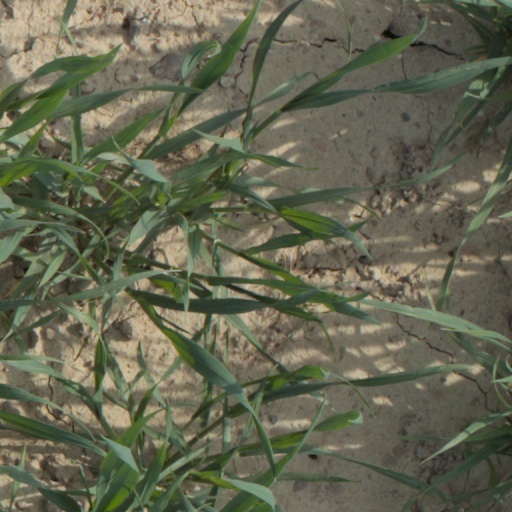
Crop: wheat